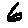
Label: 6